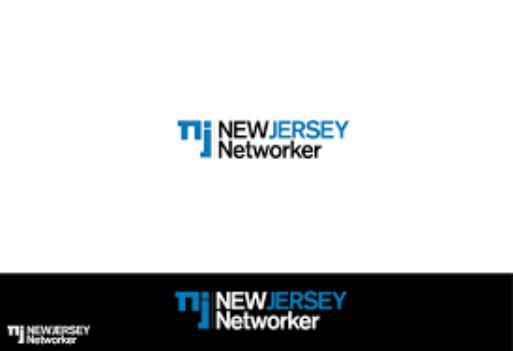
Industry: Others